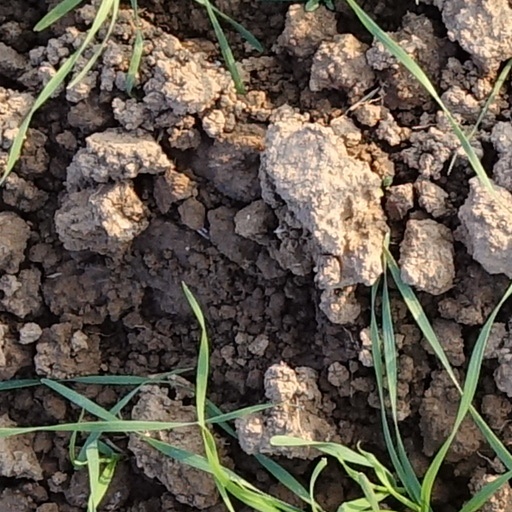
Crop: wheat